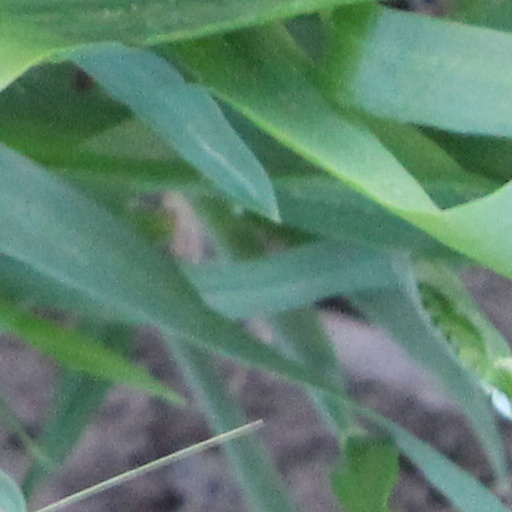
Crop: wheat